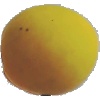
Label: Peach 2